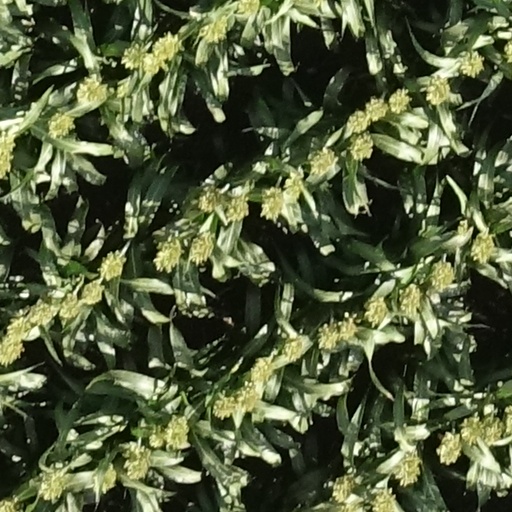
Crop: sorghum